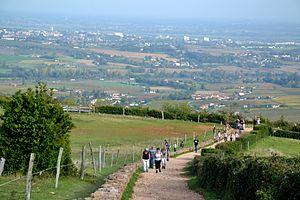
Vue sur la vallée de la Saône depuis la roche de Solutré (Saône-et-Loire, France).
Mâcon est une commune française, capitale du Mâconnais, préfecture du département de Saône-et-Loire, dans la région Bourgogne-Franche-Comté.